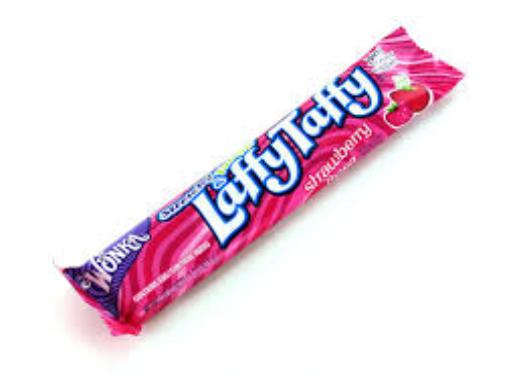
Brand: Laffy Taffy
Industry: Food